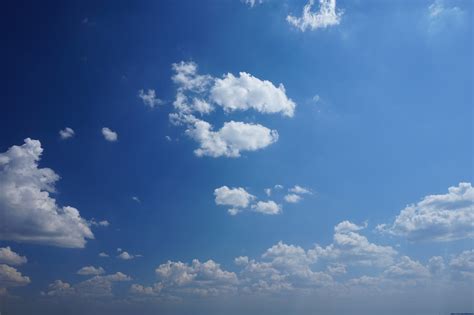
Weather: sun or clear